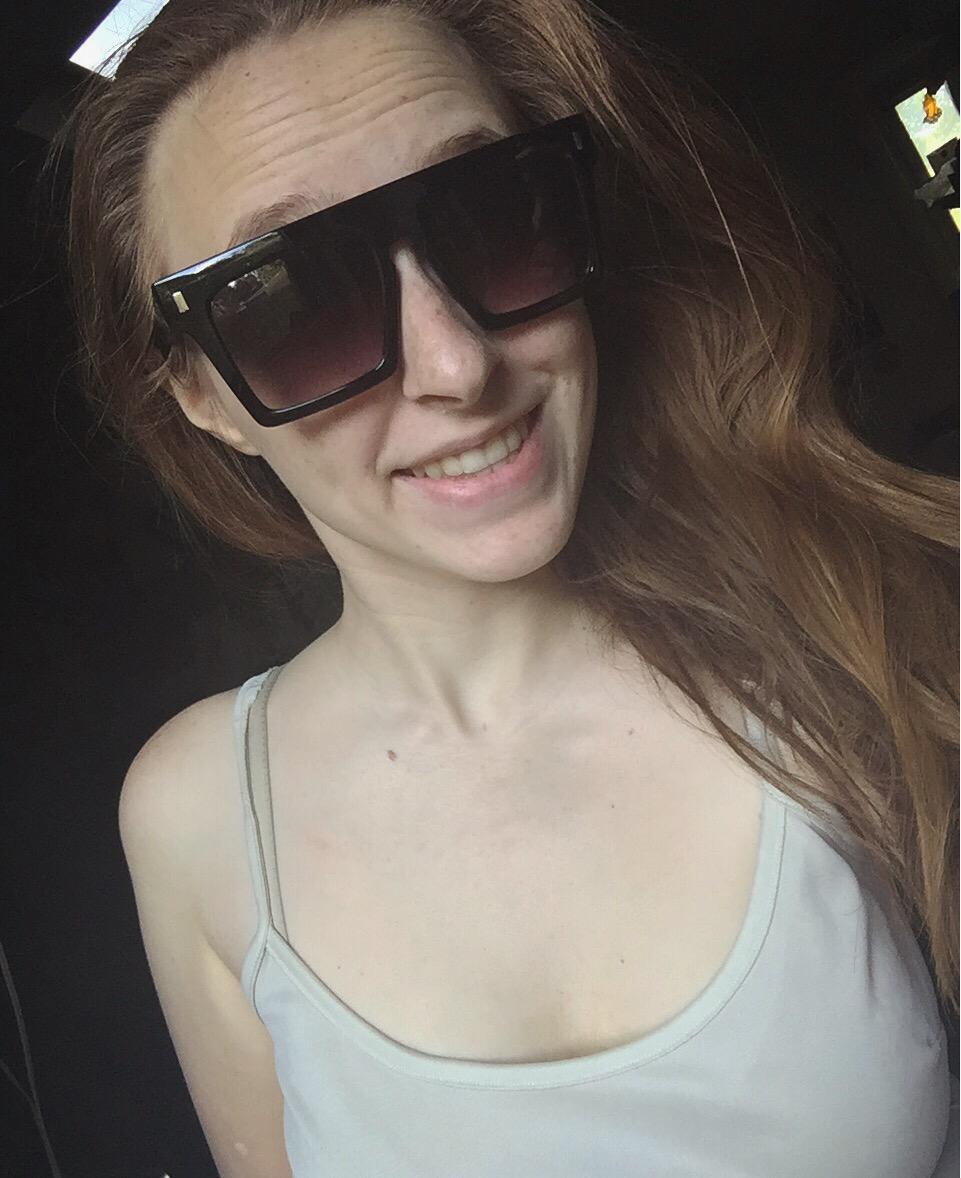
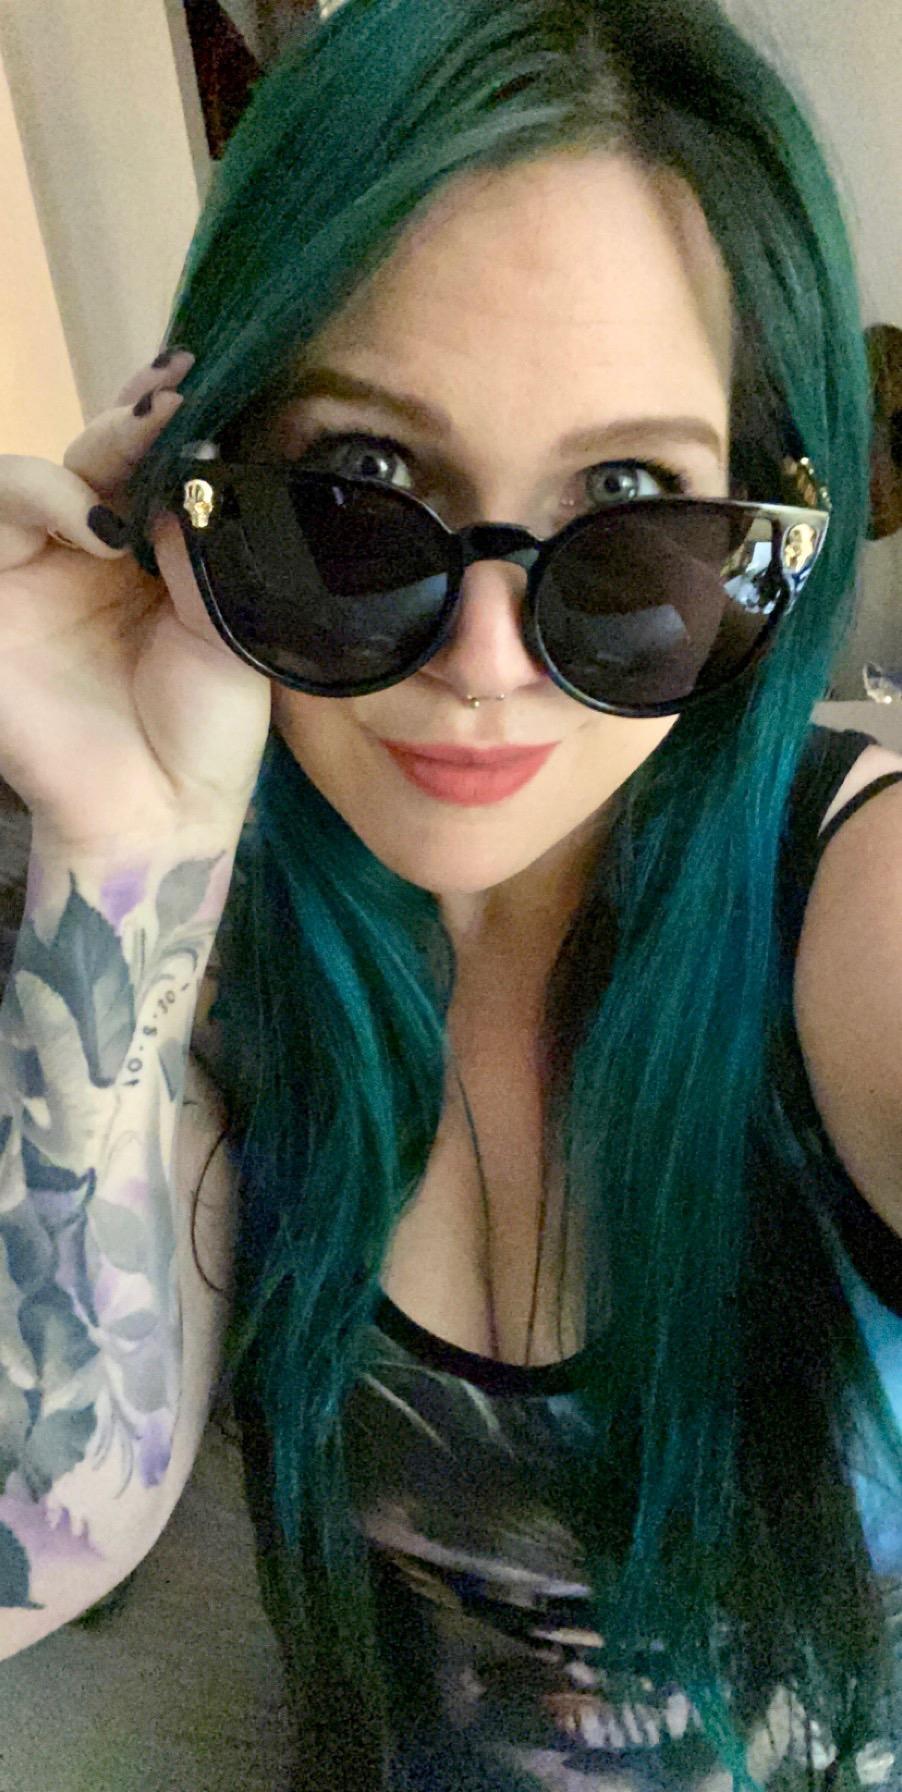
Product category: accessories_sunglasses
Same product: no